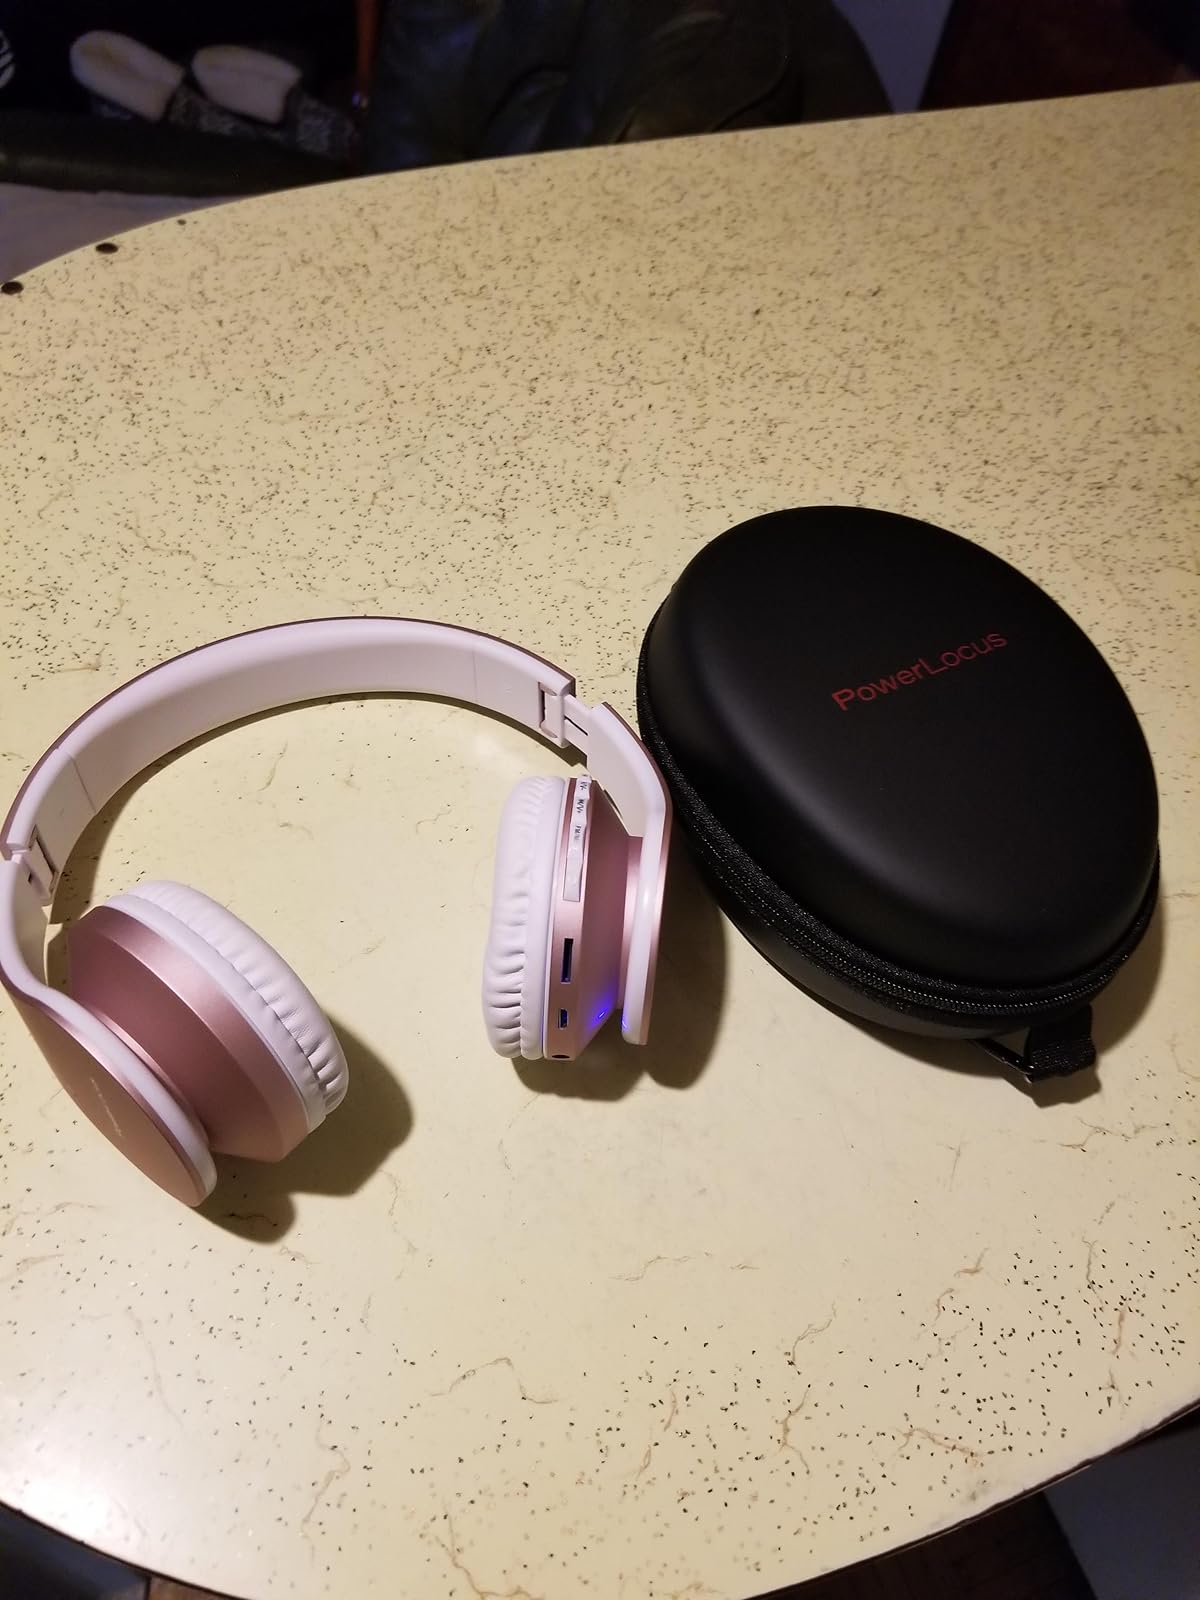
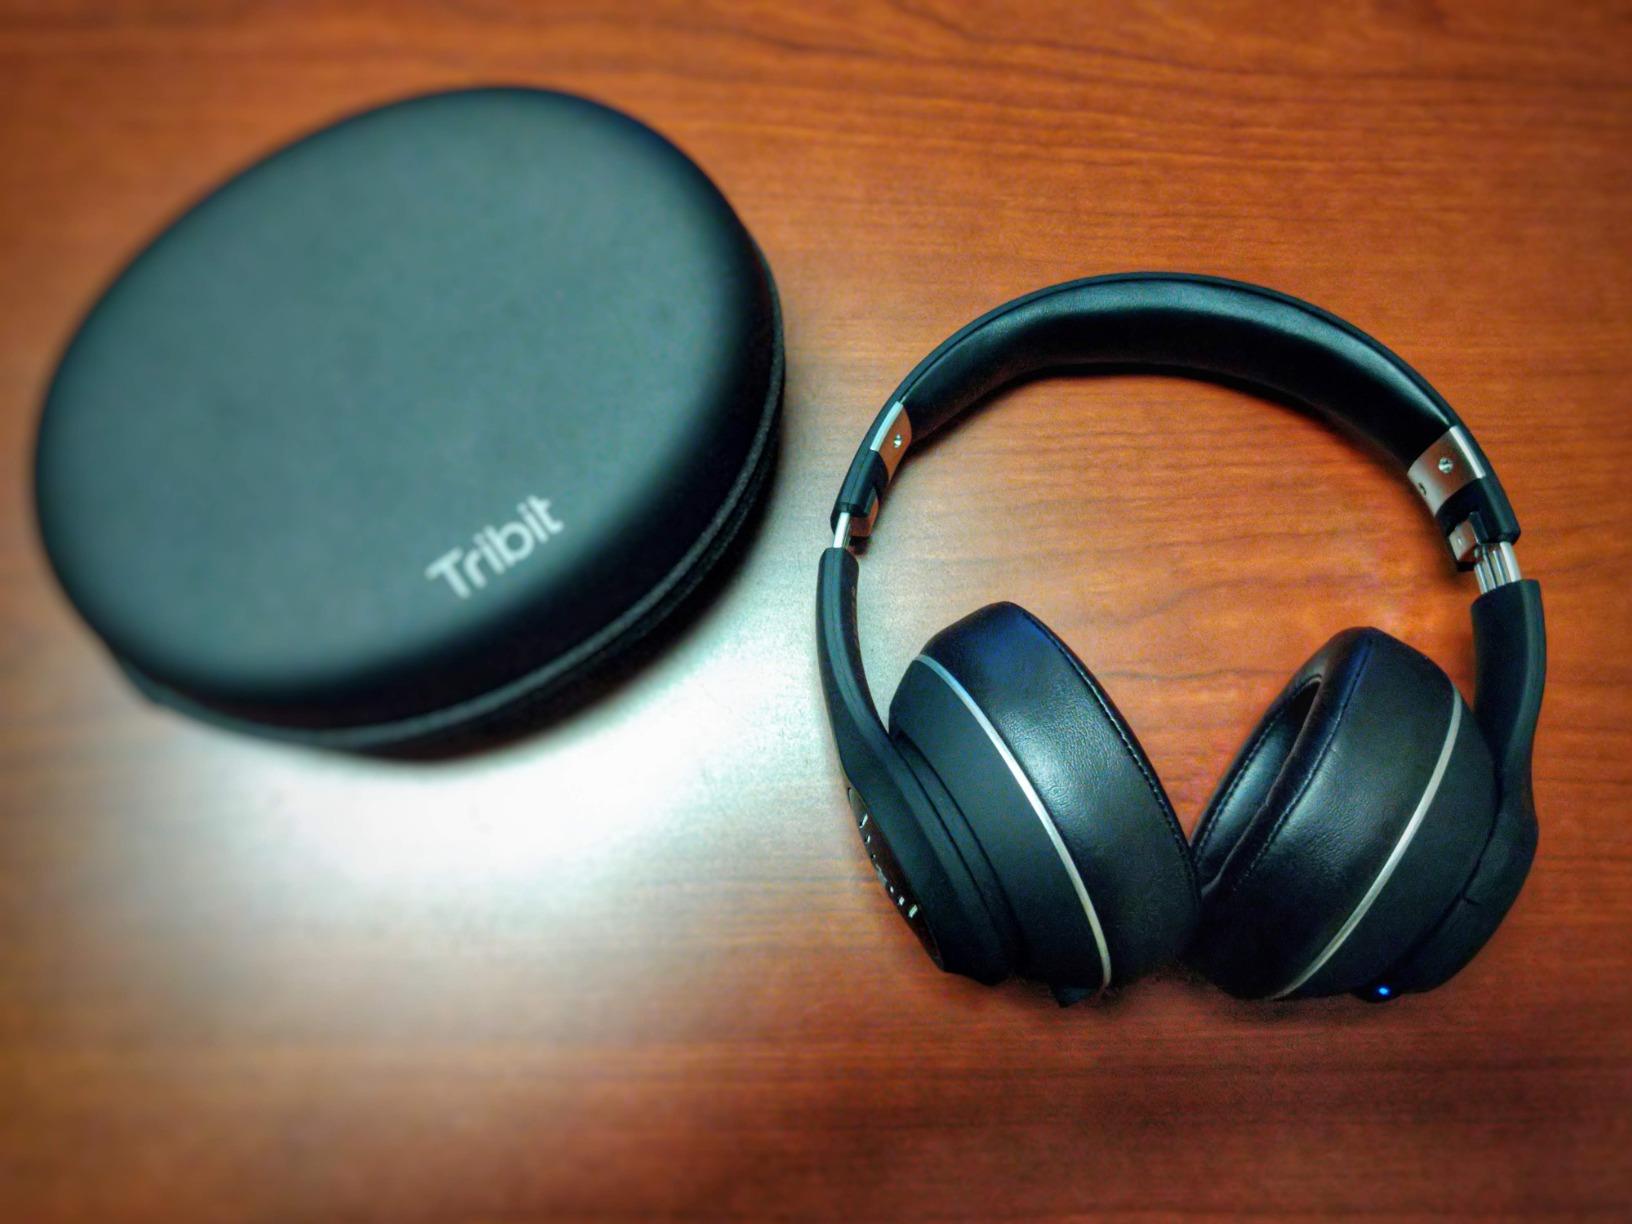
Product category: headphones
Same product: no